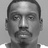
Emotion: neutral